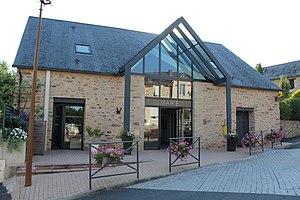
La mairie.
Sadroc est une commune française située dans le département de la Corrèze en région Nouvelle-Aquitaine.